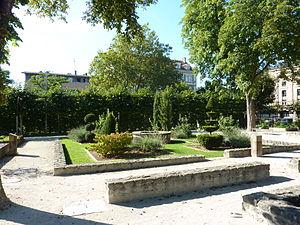
vestige du couvent des capucins
Belfort est une commune française située dans le nord-est de la région Bourgogne-Franche-Comté. Chef-lieu du Territoire de Belfort, la commune comptait 49 519 habitants en 2015. Elle est la principale commune et le cœur urbain d'une agglomération de 105 390 habitants.